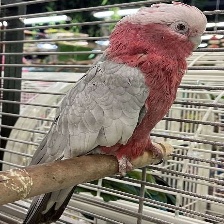
Species: ROSE BREASTED COCKATOO
Scientific name: EOLOPHUS ROSEICAPILLA
ImageNet parent category: sulphur-crested_cockatoo